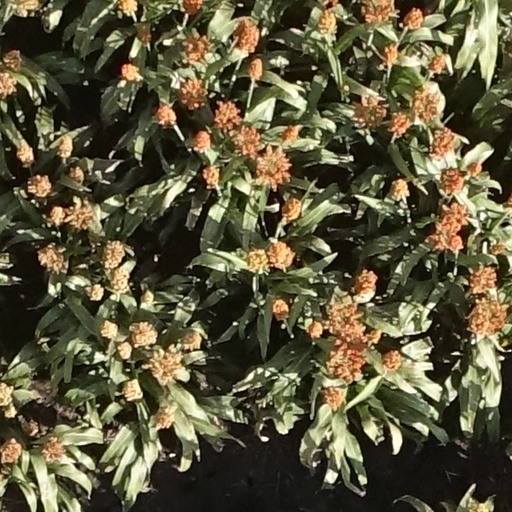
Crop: sorghum